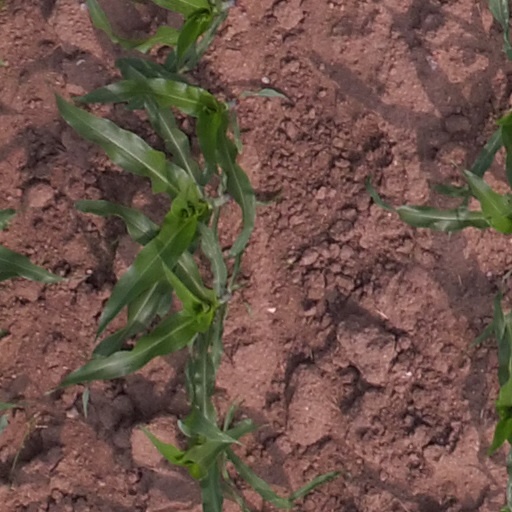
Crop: maize; corn